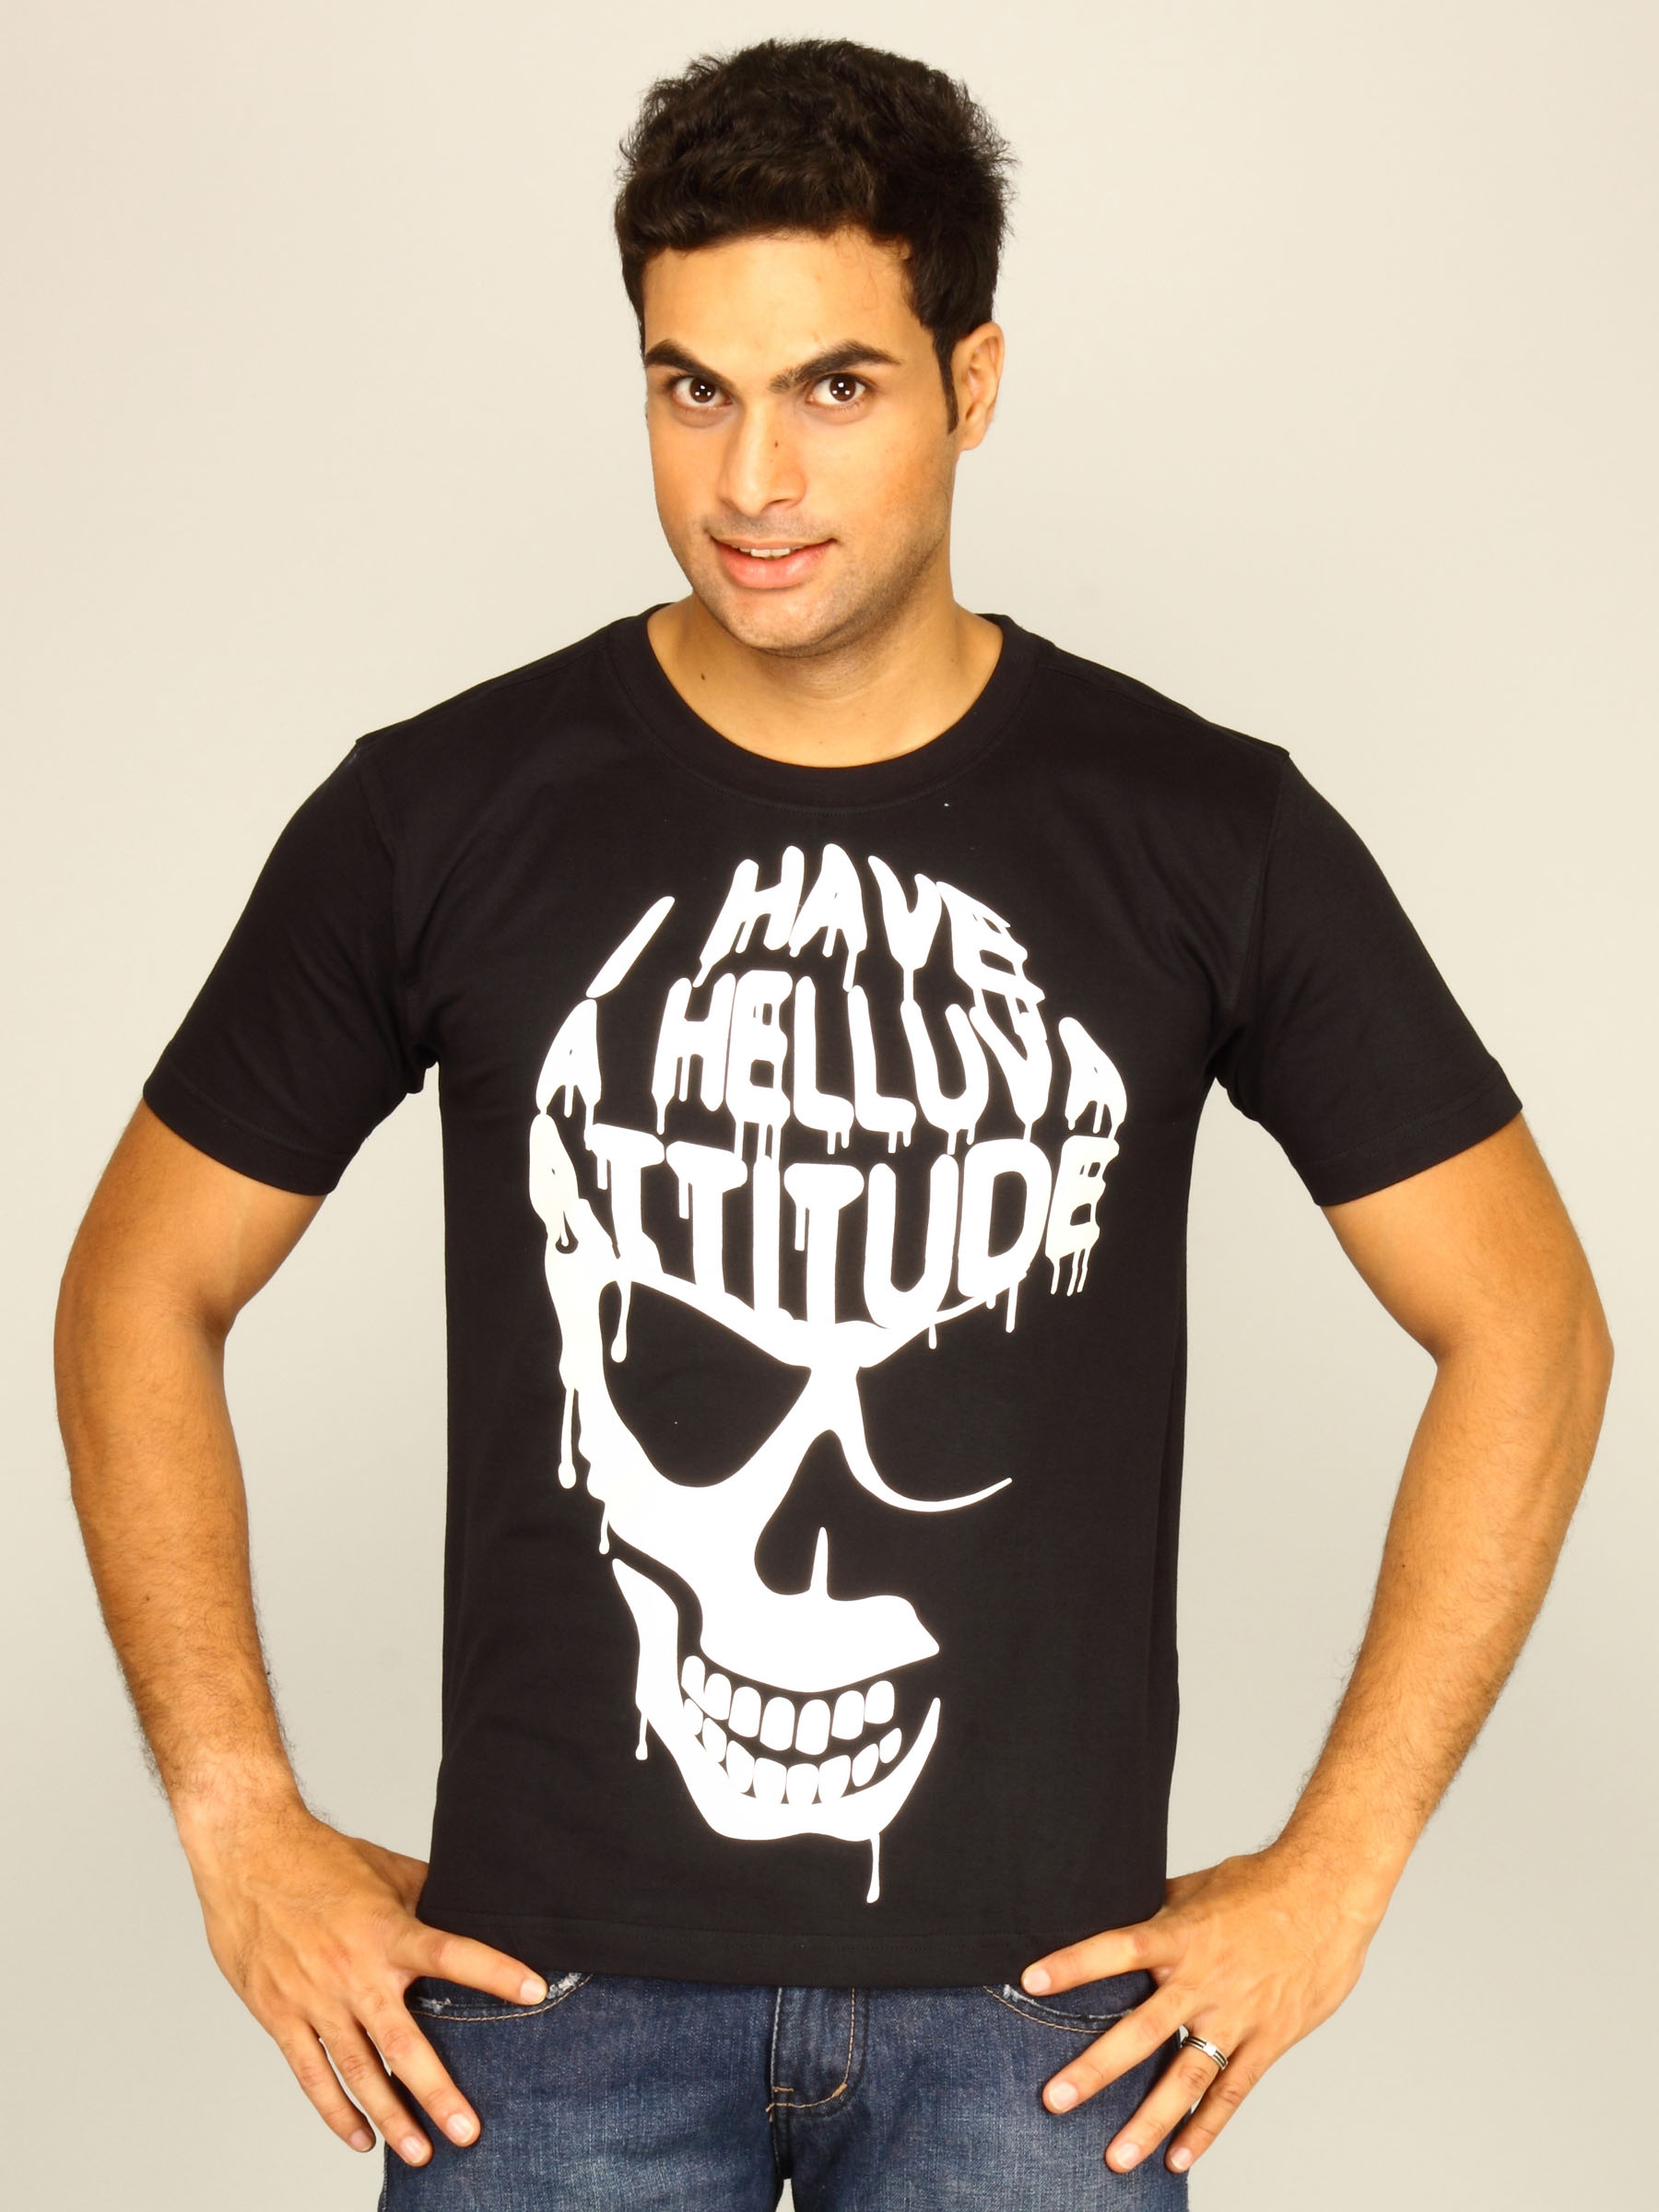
Myntra Mens I Have a Helluva Attitude T-shirt
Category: Apparel / Topwear / Tshirts
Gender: Men
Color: Black
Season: Summer 2011
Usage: Casual